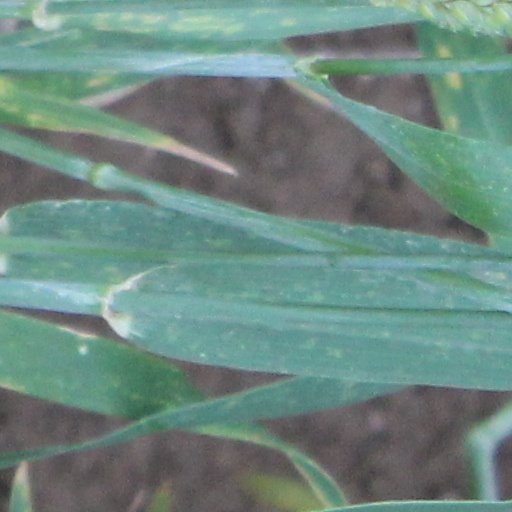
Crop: wheat